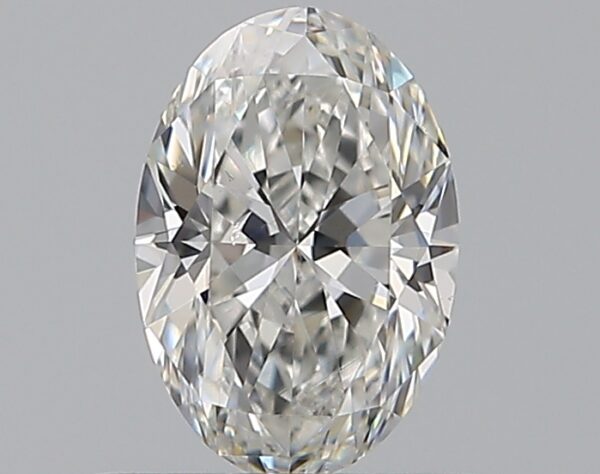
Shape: oval
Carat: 0.5
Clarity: SI1
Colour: F
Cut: EX
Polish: EX
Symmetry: VG
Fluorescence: N
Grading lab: GIA
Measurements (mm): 6.29 x 4.31 x 2.7